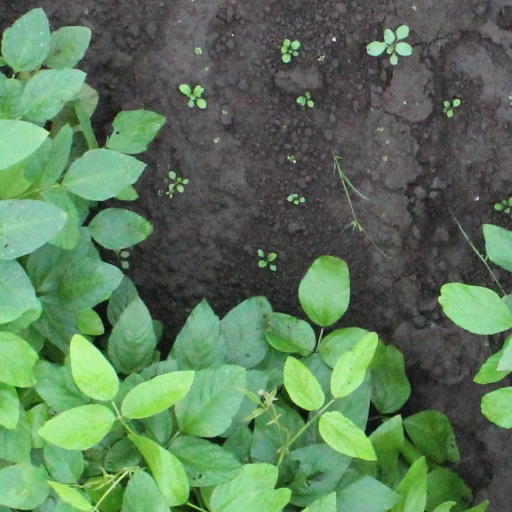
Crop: soybean